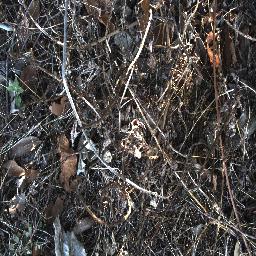
Label: snake_weed